Defence of the Idol

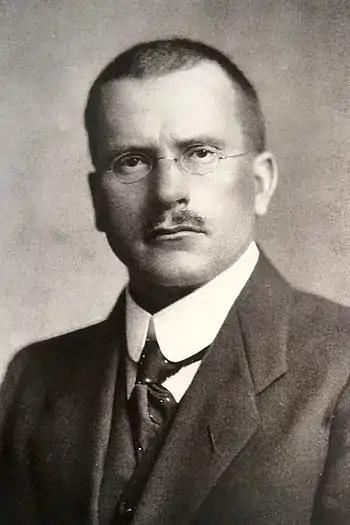
Carl Gustav Jung, founder of Analytical psychology. For the academic Miguel Gomes, "Defence of the Idol" can be interpreted as an initiation journey of the "poetic self" in "self" discovery, a central archetype of the collective unconscious.

For the writer and academic Miguel Gomes (b. 1964), the work uses a "militaristic" vocabulary; which is exemplified by the use of the word "defence" in the title of the book. Gomes argues that the enunciation of poems maintains a semi-narrative continuity and precise direction throughout all the poems. Any apparent deviations could be considered a catalytic component or means of generating suspense. According to this argument, the discourse of the whole work is constructed by the mythologem of "the search for the centre" or the "myth of the fall"; the idea that the "poetic self" is experienced as an evolution or initiation journey that consists of several stages: the plundering of the external, descent into the psyche, alteration of lucidity, recognition of authenticity, panic and uncertainty, loss of reason, reconstruction and encounter with the true self. This journey would correspond to the development of the phenomenon of Jungian synchronicity, in which the "poetic self" is disintegrated and transmuted (but in this case, it also transcends) throughout the different poems into a new image, that of the 'idol'. The 'idol' implicitly acts as the source of the lyric and in the Jungian sense would be the 'self' to whom the 'ego' is subordinate. For Gomes, Huidobro's description of this work in his prologue, fits perfectly with the principles of Jungian psychology.